Marek Taclík

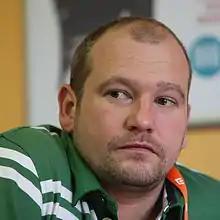
Marek Taclík at the KVIFF in 2009

Marek Taclík (born 9 May 1973 in Ústí nad Labem) is a Czech actor. He starred in the film "Operace Silver A" under director Jiří Strach in 2007.